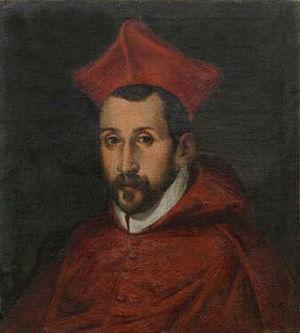
Filippo Guastavillani, est un cardinal italien du XVIᵉ siècle.